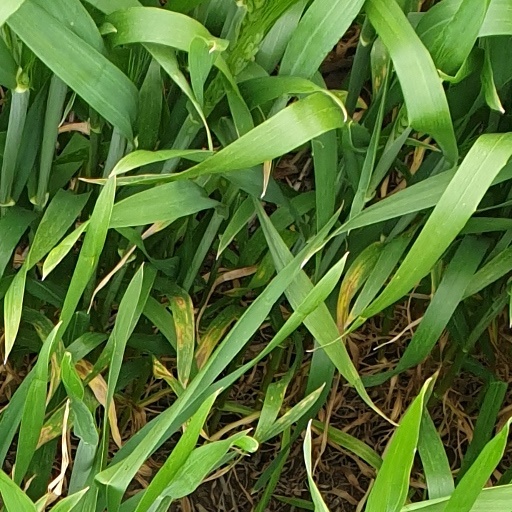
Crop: wheat